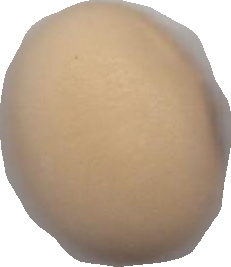
Variety: Anjasmoro